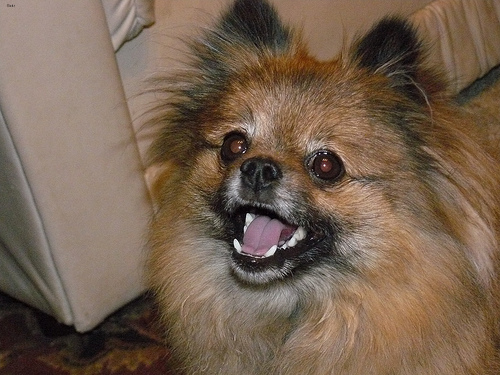
Animal: dog
Breed: pomeranian